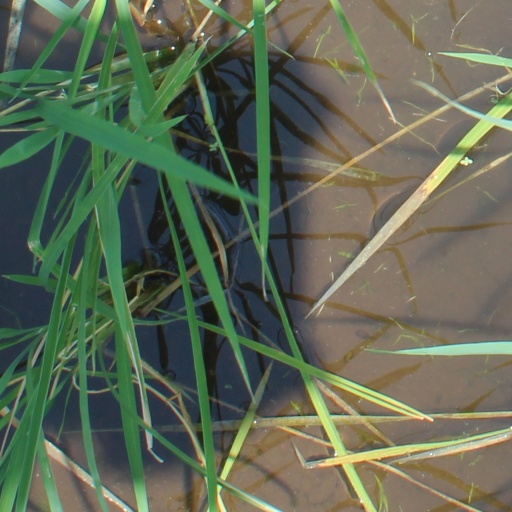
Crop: rice